Birding in Chennai

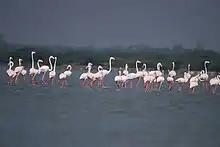
Greater flamingos at Mudaliarkuppam

The bird species that nest here include painted stork, grey heron, Eurasian spoonbill, darter (snakebird), little cormorant, spot-billed pelican, black-headed ibis, glossy ibis, little egret, intermediate egret and great egret, black-crowned night heron, pond heron and Asian openbill stork. Hundreds of garganey teals, northern pintail and northern shoveller can also be seen in the lake. The best time to visit Vedanthangal Bird Sanctuary is from November to March.